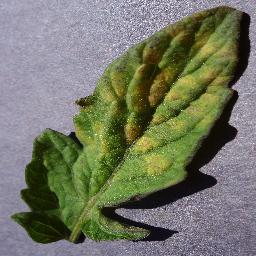
Label: Tomato___Leaf_Mold